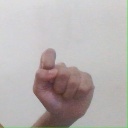
अक्षर: घ